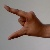
The image shows a hand gesture representing the letter 'Z' in Indian Sign Language.